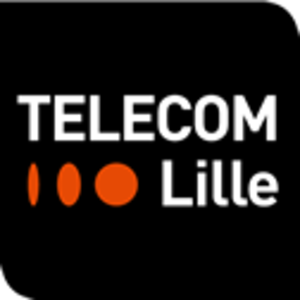
Logo de Telecom Lille 中文（简体）‎: 学校LOGO
Télécom Lille est une école d'ingénieurs publique ayant existé entre 1990 et 2017 en tant que composante de l'Université Lille-I. À cette date, elle fusionne avec l'École nationale supérieure des mines de Douai pour créer l’École nationale supérieure Mines-Télécom Lille-Douai.